Vulcan's Forge (novel)

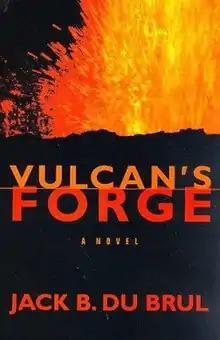
First edition

Vulcan's Forge is an adventure novel by Jack Du Brul. This is the 1st book featuring the author’s primary protagonist, Philip Mercer.